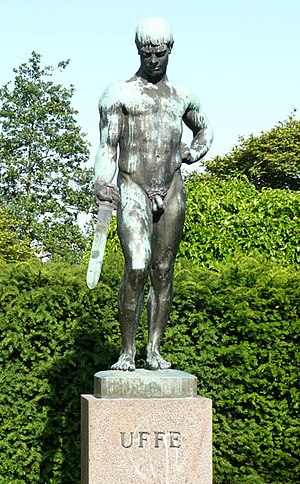
Uffe den Spage
Statue af Uffe den Spage i Kolding. Anne Marie Carl-Nielsen har brugt flere modeller for at lave "Uffe". Det forlyder, at Carl Nielsen har stået model til ansigtet, og kroppen er stykket sammen af Frode Moesgaards overkrop og Hell Hansens underkrop - begge kendte idrætsudøvere i 1930erne.
Statue af Uffe Hin Spage i Kolding
Uffe den Spage eller Uffe hin Spage er navnet på en nordisk, mytologisk kongesøn, blandt andet kendt fra Saxo. Sagnet lyder, at Uffe den Spage, søn af den blinde kong Vermund, med sværdet Skræp vandt sejr i en tvekamp mod en saksisk prins og en kæmpe ved den gamle grænseflod Ejderen og ved sejren vandt Danmarks uafhængighed.